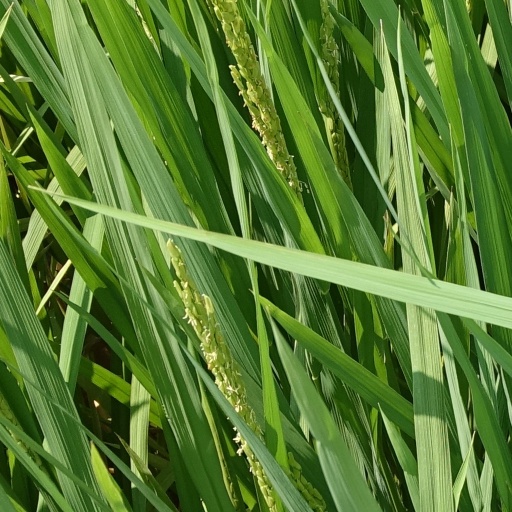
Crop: rice